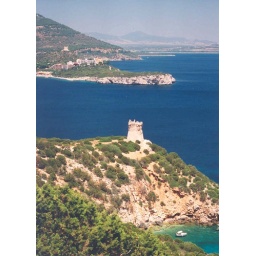
Old castle on a coastal hill with a lone white boat beneath the cliffs. Sardinia